V. R. Parton

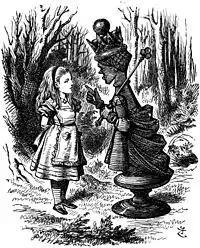
Alice meets the Red Queen; illustration by Sir John Tenniel

The Biok makes non-capturing moves like a bishop, and captures like a rook. The Roshop makes non-capturing moves like a rook, and captures like a bishop.